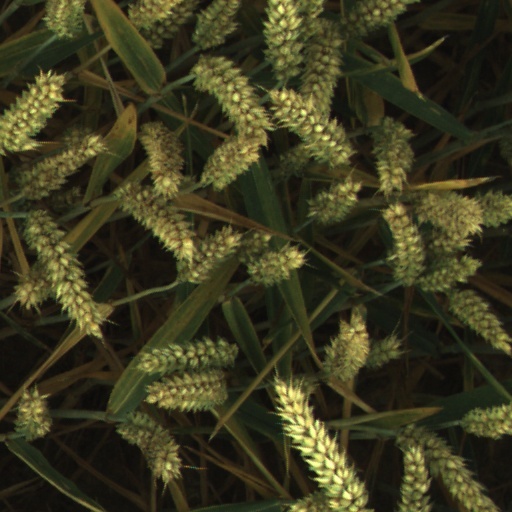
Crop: wheat